Holy Land Experience

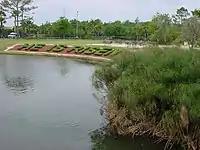

The park had its origin in a dream of Marvin Rosenthal, a Baptist pastor of Russian Jewish descent, founder of the missionary organization Zion's Hope, who bought land in Orlando in 1989. The park opened in February 2001.